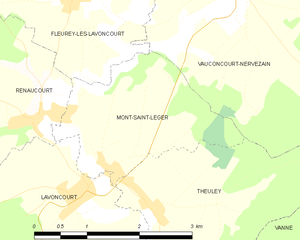
Carte des communes françaises